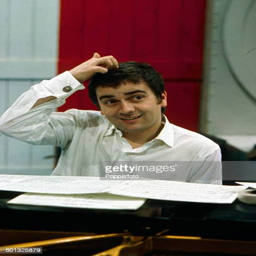
actor pictured at a piano in rehearsal